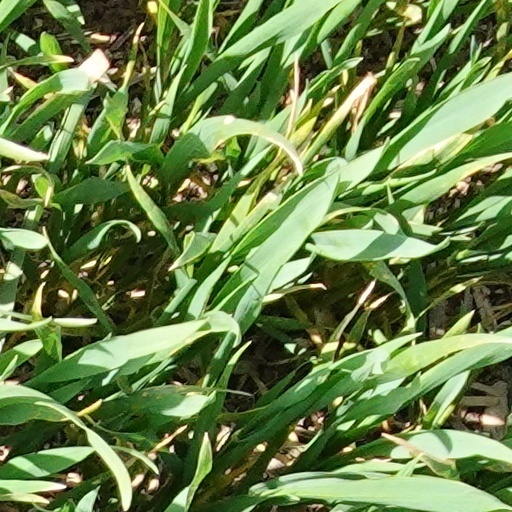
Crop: wheat